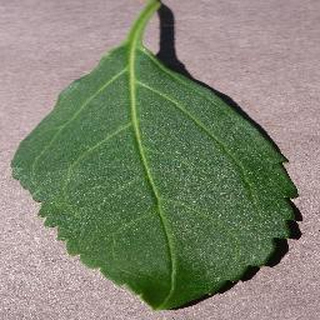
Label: healthy_cherry